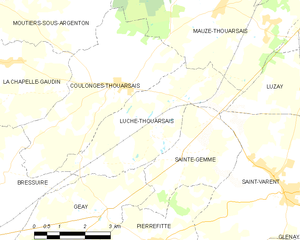
Carte des communes françaises Luché-Thouarsais